Pardosa pseudoannulata

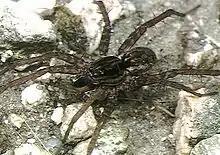
Male "Pardosa pseudoannulata"

From the male spider's perspective, sexual cannibalism proves beneficial as well, given that cannibalism occurs after copulation. Each copulatory approach is a risk taken by the male, as there is always a chance that the female might cannibalize the male pre-copulation. In this scenario, the male loses all of its future opportunities to reproduce. Additionally, being cannibalized before copulation increases the survival rates of rival males’ offspring. On the other hand, if copulation is successful, the male benefits. The male gets an opportunity to propagate his genes through his offspring by sacrificing his body in the form of paternal investment. As the females are monandrous, the male is guaranteed to father all offspring produced by the female.